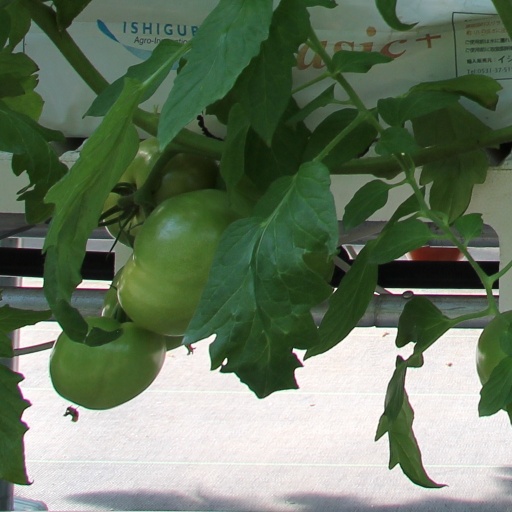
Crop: tomato